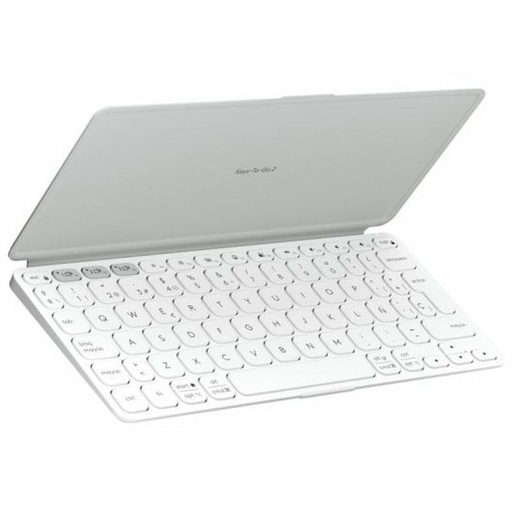
Clavier Logitech 920-012974 Blanc Gris QWERTY
Si vous êtes passionné d' informatique et d'électronique , si vous êtes à la pointe de la technologie et qu'aucun détail ne vous échappe, achetez Clavier Logitech 920-012974 Blanc Gris QWERTY au meilleur prix. Type: Clavier Sans fil Mini Universel Clavier: Espagnol Qwerty QWERTY Caractéristiques: Sans fil Touches multimédia Connectivité: Bluetooth Couleur: Blanc Gris Bloc d’Alimentation: Batterie Nombre de batteries: 2 Piles incluses: Oui Compatible: Linux Non Inclus: Clavier numérique Souris Inclut: Manuel de l'utilisateur General Product Safety Regulations information: Logitech Europe S.A. AVENIDA DIAGONAL, 618 PL 2 PTAS. A-B 08021 - BARCELONA +34934191140 customer_service@logitech.com https://www.logitech.com
Brand: Logitech
Category: Electronics > Electronics Accessories > Computer Components > Input Devices > Keyboards